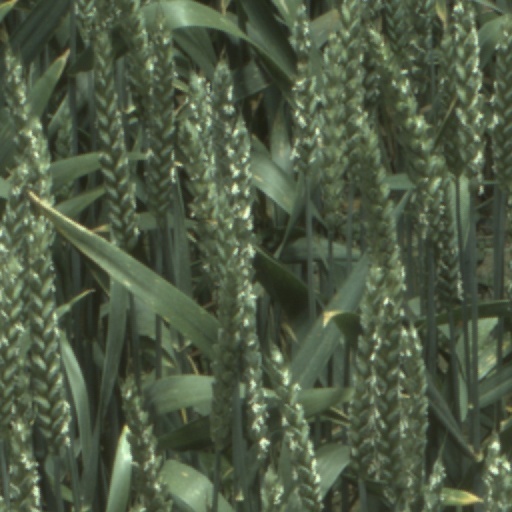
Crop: wheat